Hot Radio

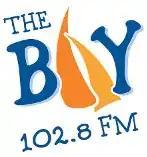
Former branding

At 7:00am on 14 February 2012 "The Bay 102.8" re-branded to "Hot Radio 102.8". The last song played on The Bay 102.8 was "Never Can Say Goodbye" by The Communards.